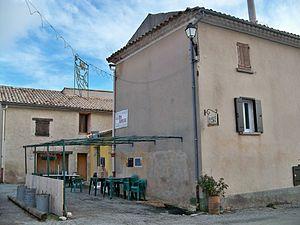
Bistrot de Pays de Saumane (04) France
Saumane est une commune française située dans le département des Alpes-de-Haute-Provence, en région Provence-Alpes-Côte d'Azur.